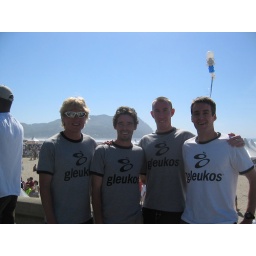
greenless, riley, beast, hill at the beach in Seaside